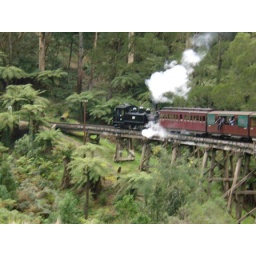
Our train going over the wooden bridge